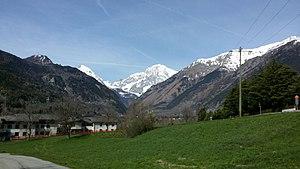
Le Mont Blanc vu de La Salle (Vallée d'Aoste)
La Salle est une commune de la région autonome de la Vallée d'Aoste en Italie.